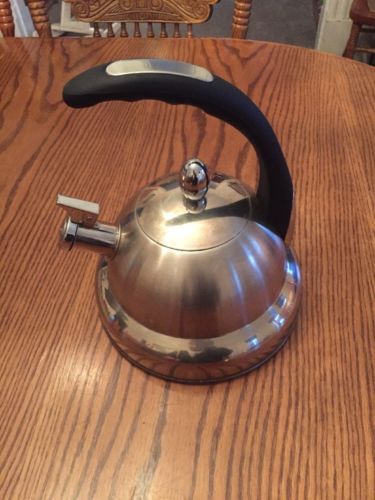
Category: kettle